462d Air Expeditionary Group

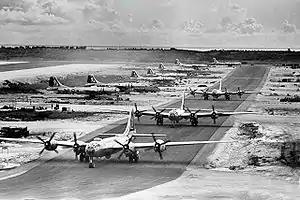
B-29s of the 462d at West Field Tinian 1945

The 462d Bombardment Group was constituted on 15 May 1943 as a Boeing B-29 Superfortress group and activated on 1 July at Smoky Hill Army Air Field near Salinas, Kansas. It was originally assigned the 768th, 769th, 770th, and 771st Bombardment Squadrons. On 28 July it moved to Walker Army Air Field in Kansas where the group engaged in training on the new aircraft and its new mission. The 462d was assigned to the first Superfortress wing, the 58th Bombardment Wing.